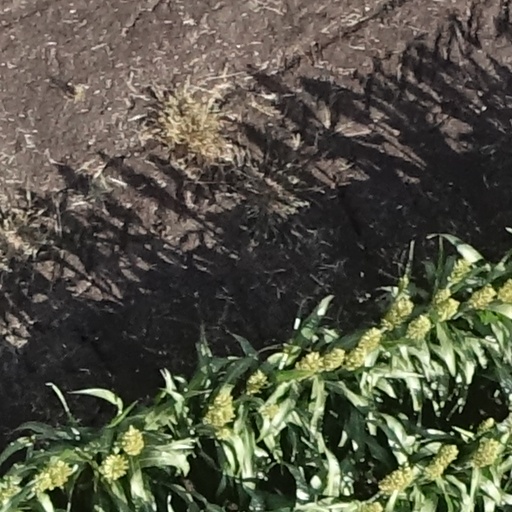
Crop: sorghum